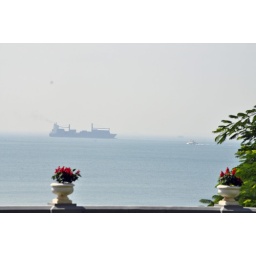
Ship passes by flowers along fence of Repulse Bay restaurant.